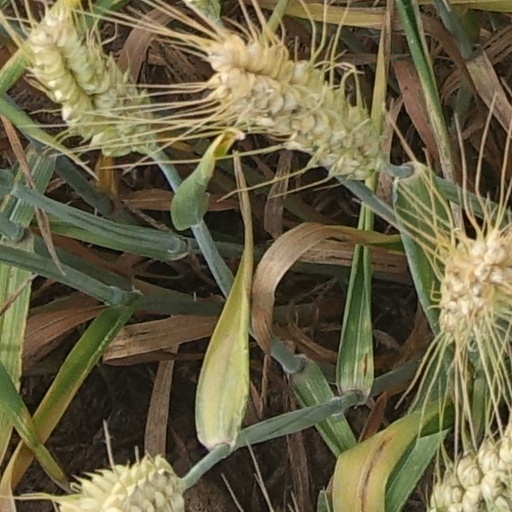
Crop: wheat